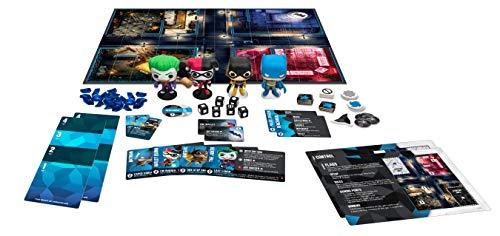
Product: Funko Pop! - Funkoverse Strategy Game: DC #100 - Base Set
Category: Toys & Games | Games & Accessories
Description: Game details - published by Funko games, collectible strategy game, exclusive universe pop Game figures, ages 10 and up, 2 – 4 players, 20 – 60 minutes.
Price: $22.49
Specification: ProductDimensions:10.5x2.5x10.5inches|ItemWeight:1.21pounds|ShippingWeight:2.03pounds(Viewshippingratesandpolicies)|ASIN:B07RMBCCZT|Itemmodelnumber:42628|Manufacturerrecommendedage:10yearsandup